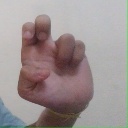
अक्षर: अ